Constitution Avenue (Islamabad)

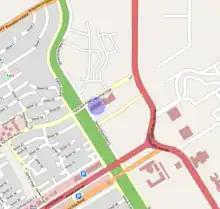
The Constitution Avenue, shown here in pink

The prominence of the Constitution Avenue can be gauged from the fact that road is marked with three branches of Pakistani state along with the office of the head of the state of Pakistan.